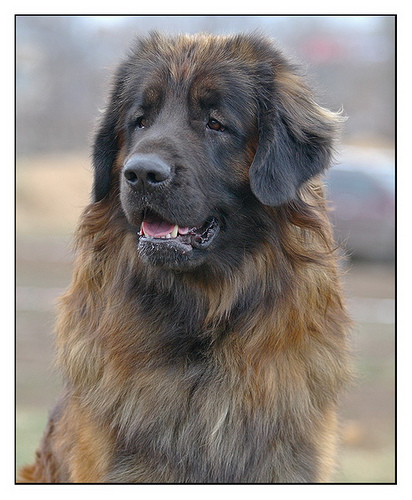
Breed: leonberger